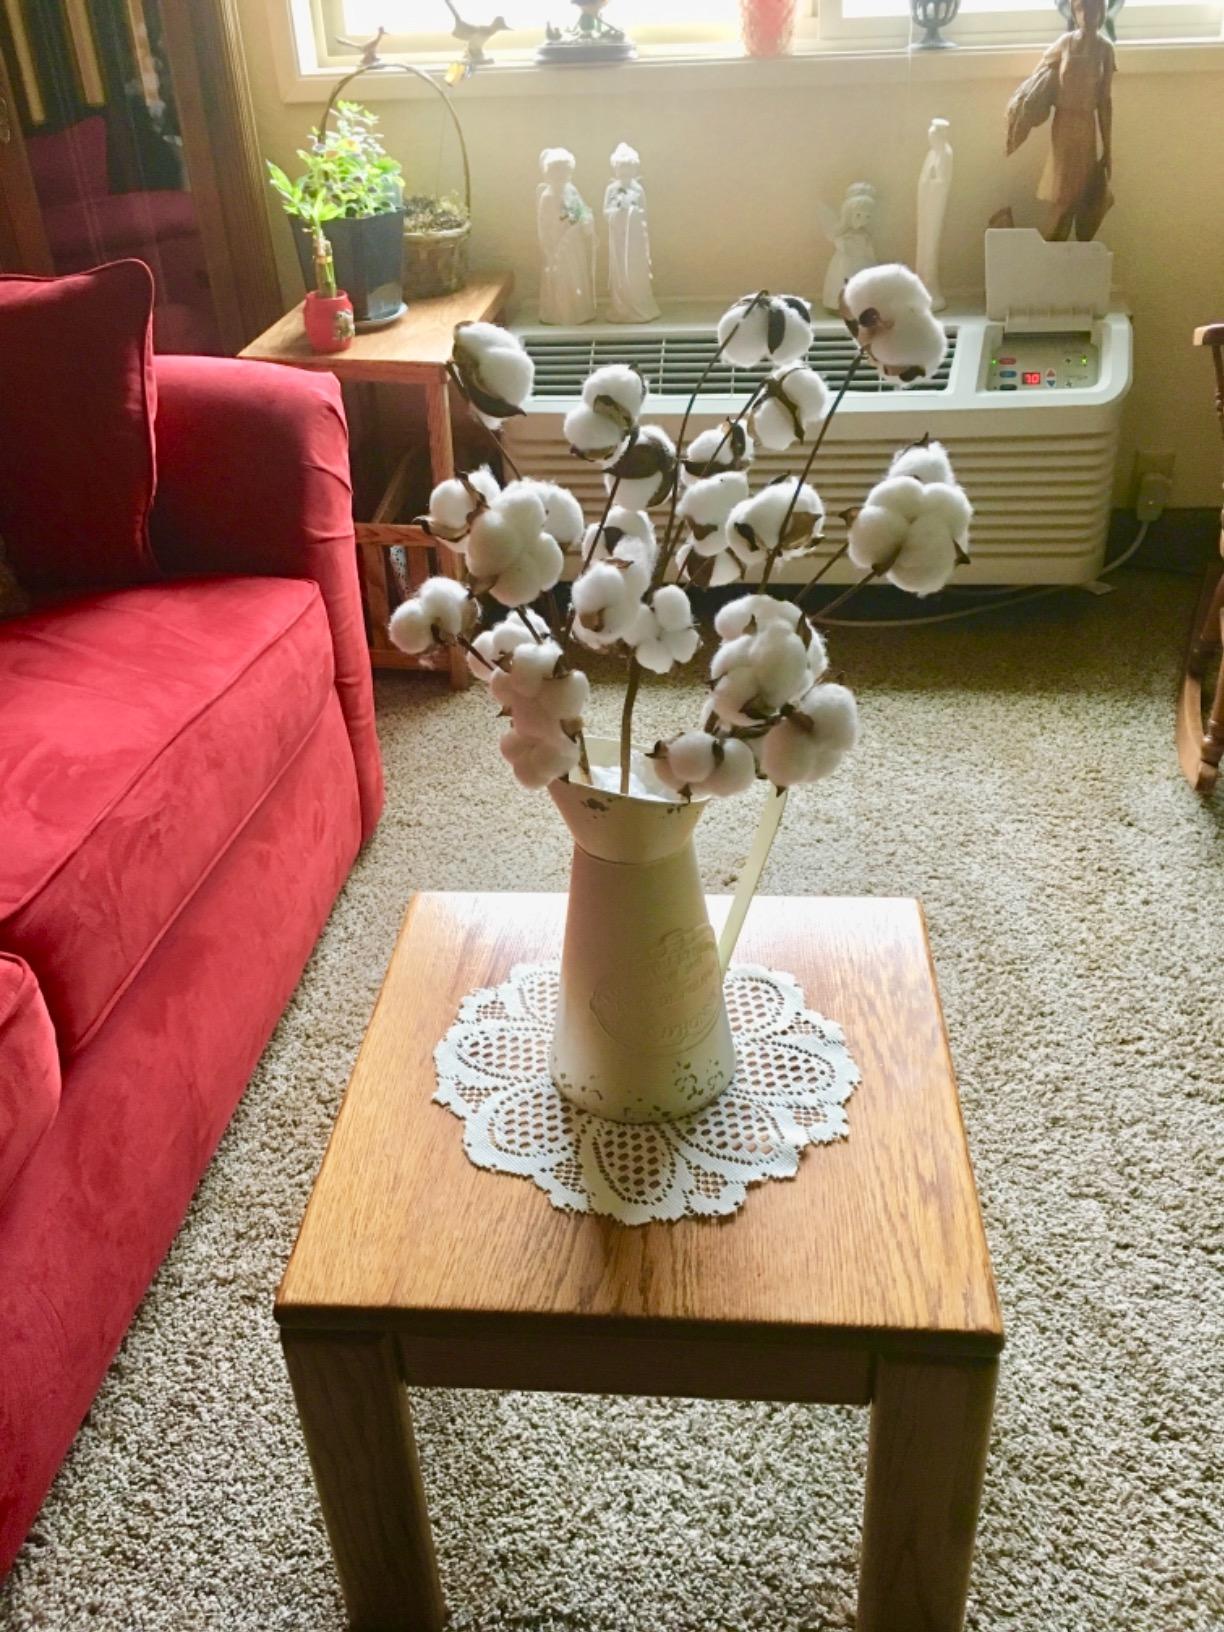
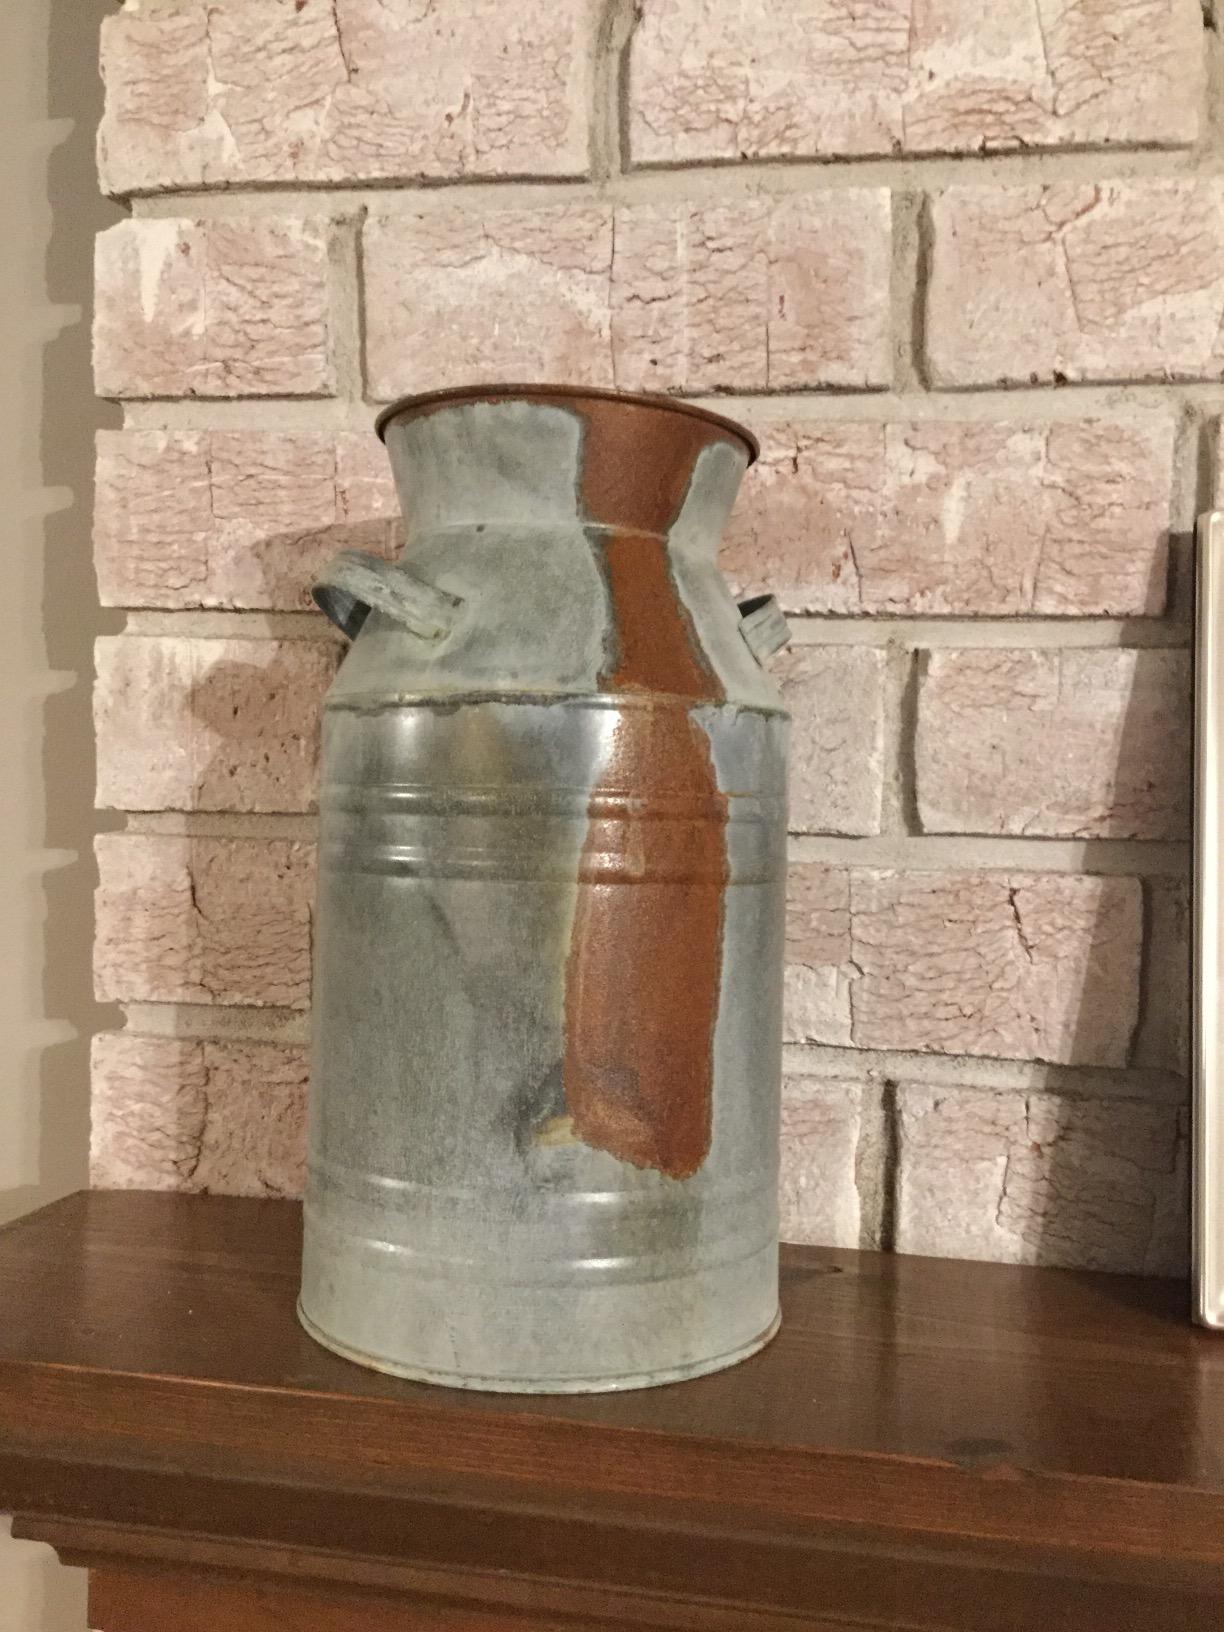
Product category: vase
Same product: no